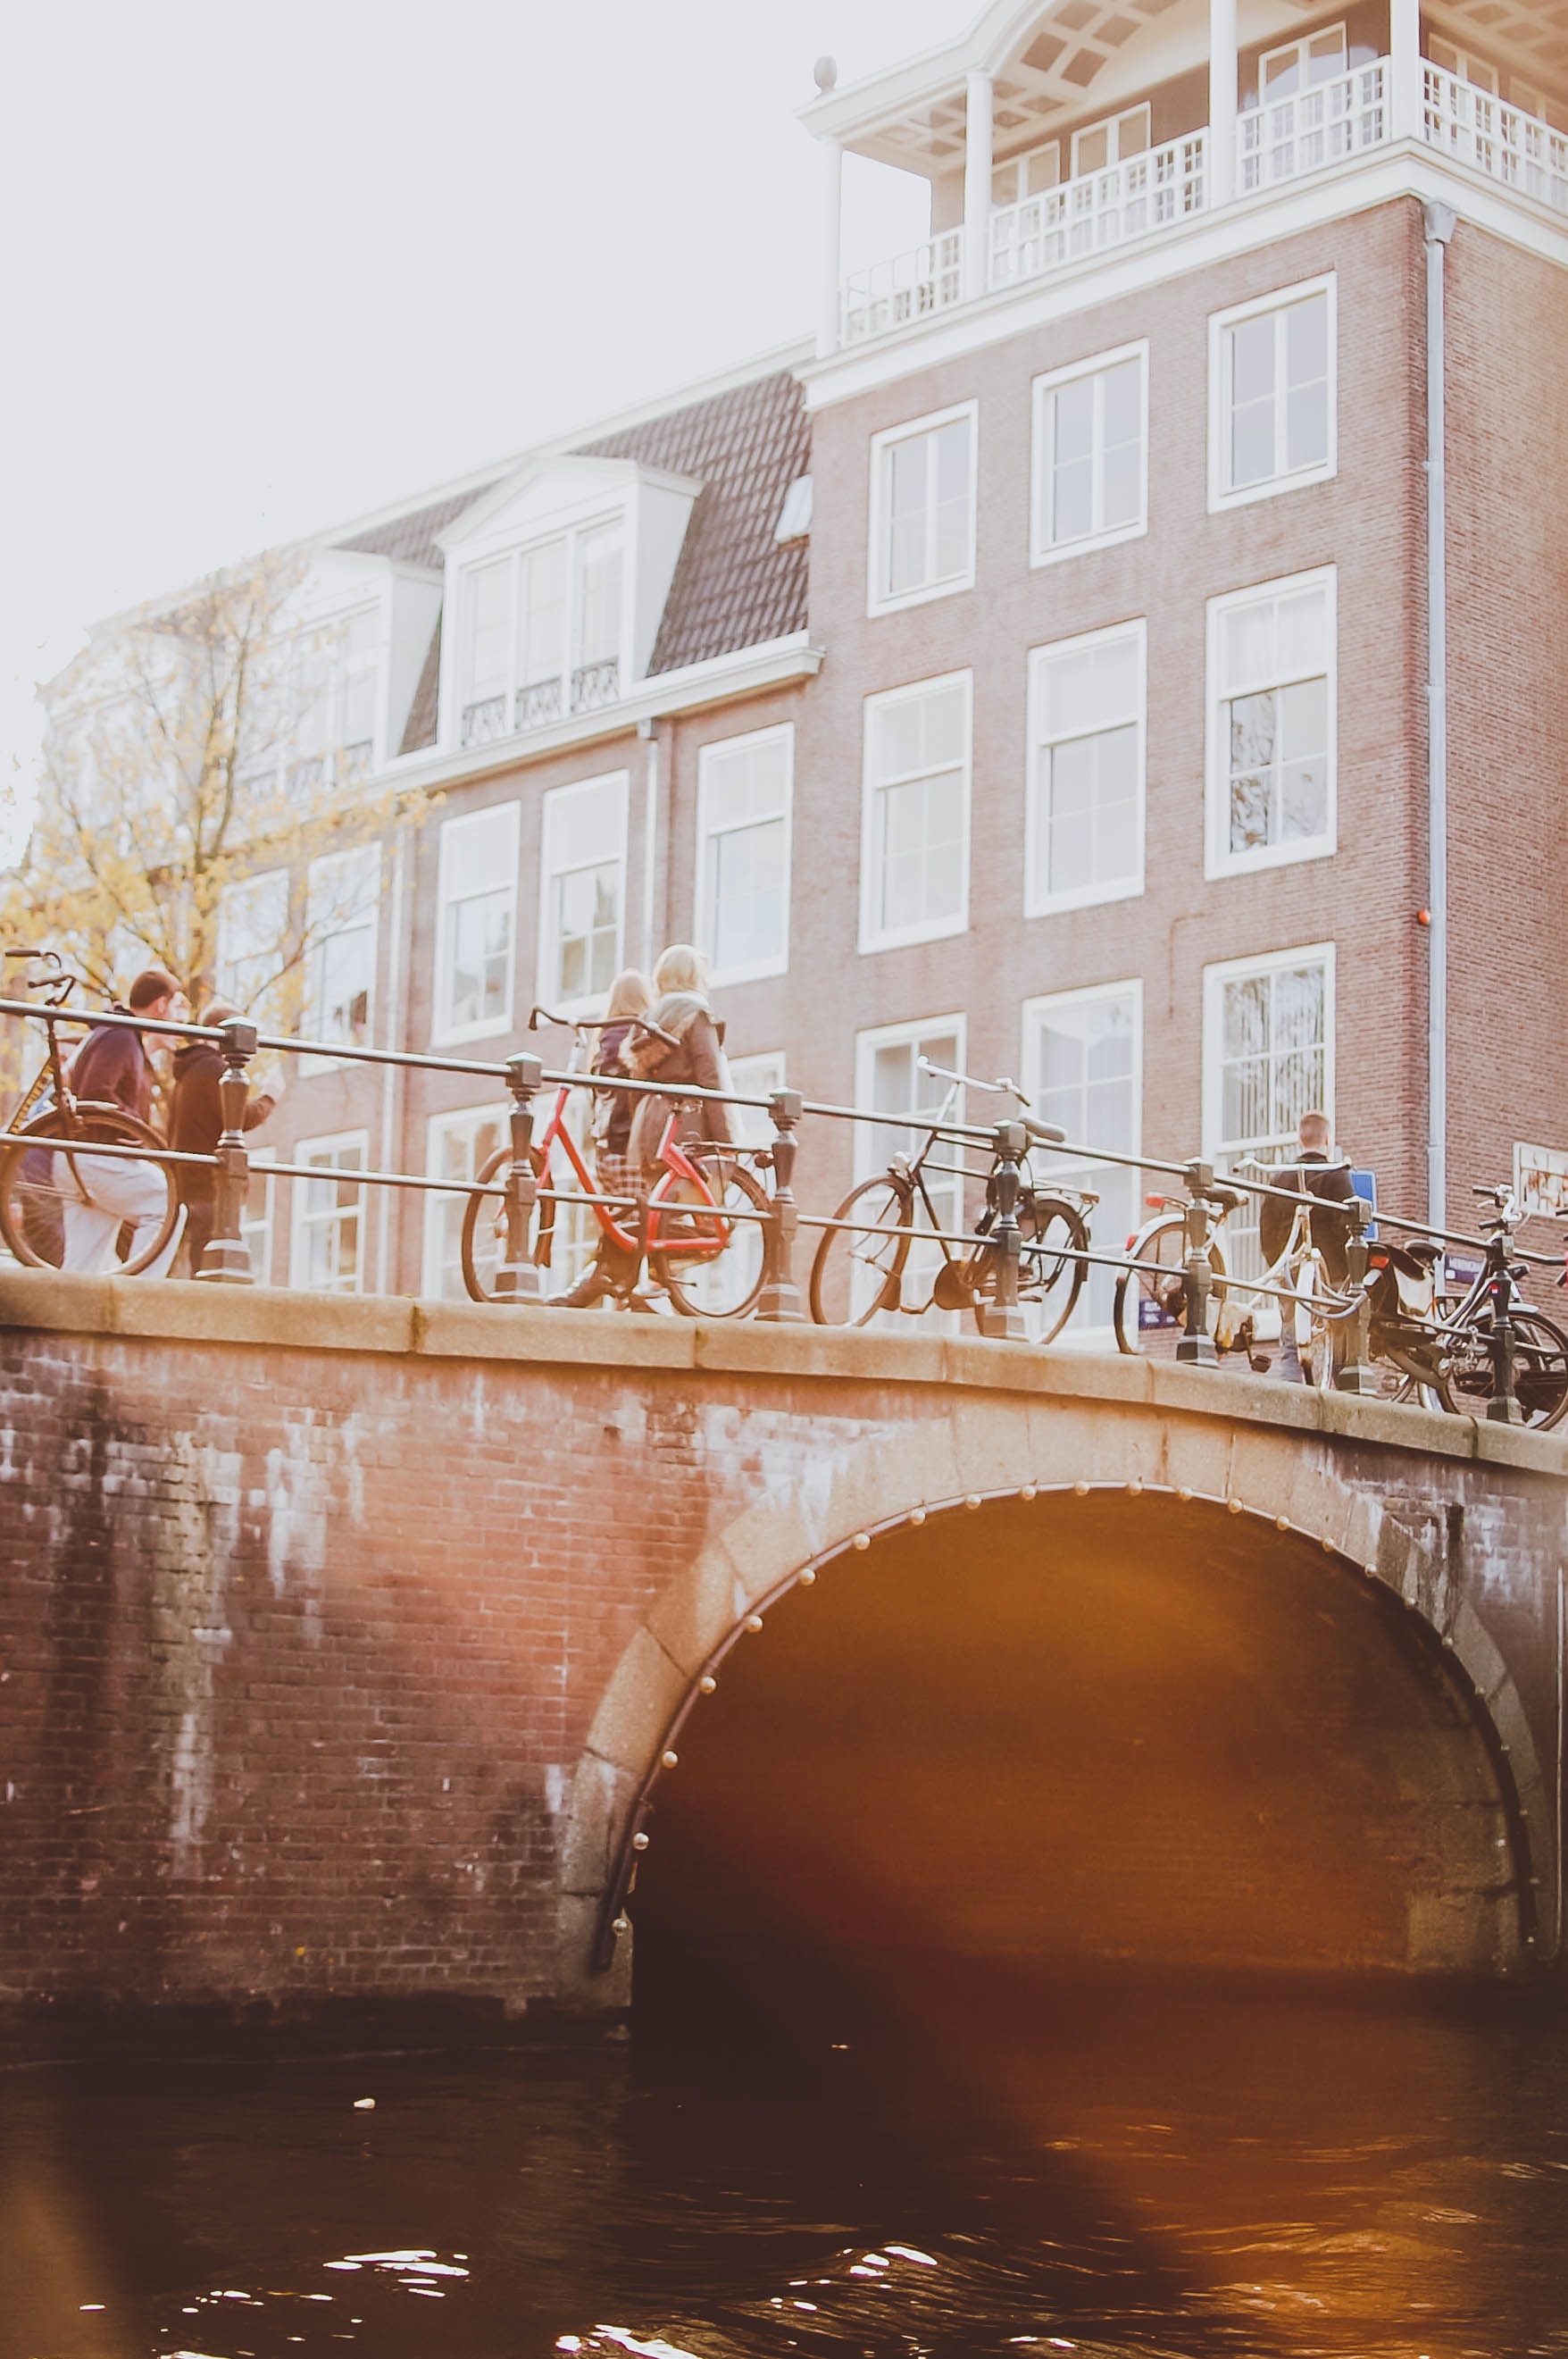
architecture, cityscape, arch, reflection, waterway, ancient history